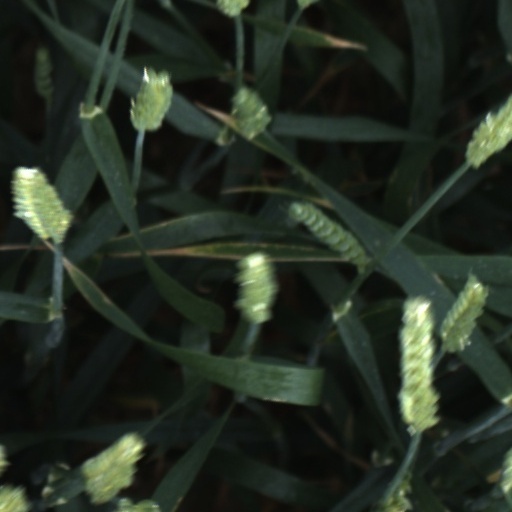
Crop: wheat